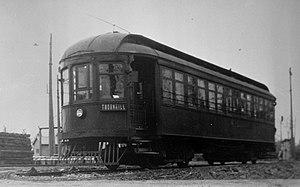
La Metropolitan Street Railway est un chemin de fer interurbain qui servait la ville de Toronto et la région au nord de la ville, vers le lac Simcoe.